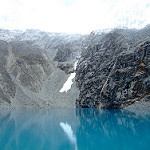
Scene: Outdoor